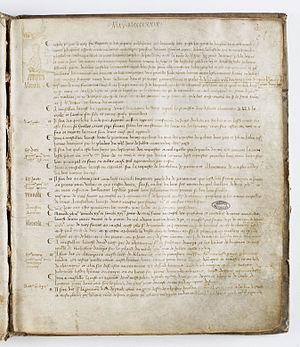
Le Parlement de Paris est une institution française de l'Ancien Régime. Il fait partie des cours souveraines, rebaptisées cours supérieures à partir de 1661. Il s'agit d'une des institutions les plus importantes et les moins bien connues de l'ancienne monarchie.